Xbox 360

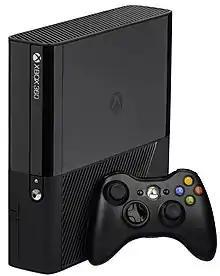
The Xbox 360 E model, announced at E3 2013, shares many aesthetics with the Xbox One.

The main unit of the Xbox 360 itself has slight double concavity in matte white or black. The official color of the white model is Arctic Chill. It features a port on the top when vertical (left side when horizontal) to which a custom-housed hard disk drive unit can be attached.